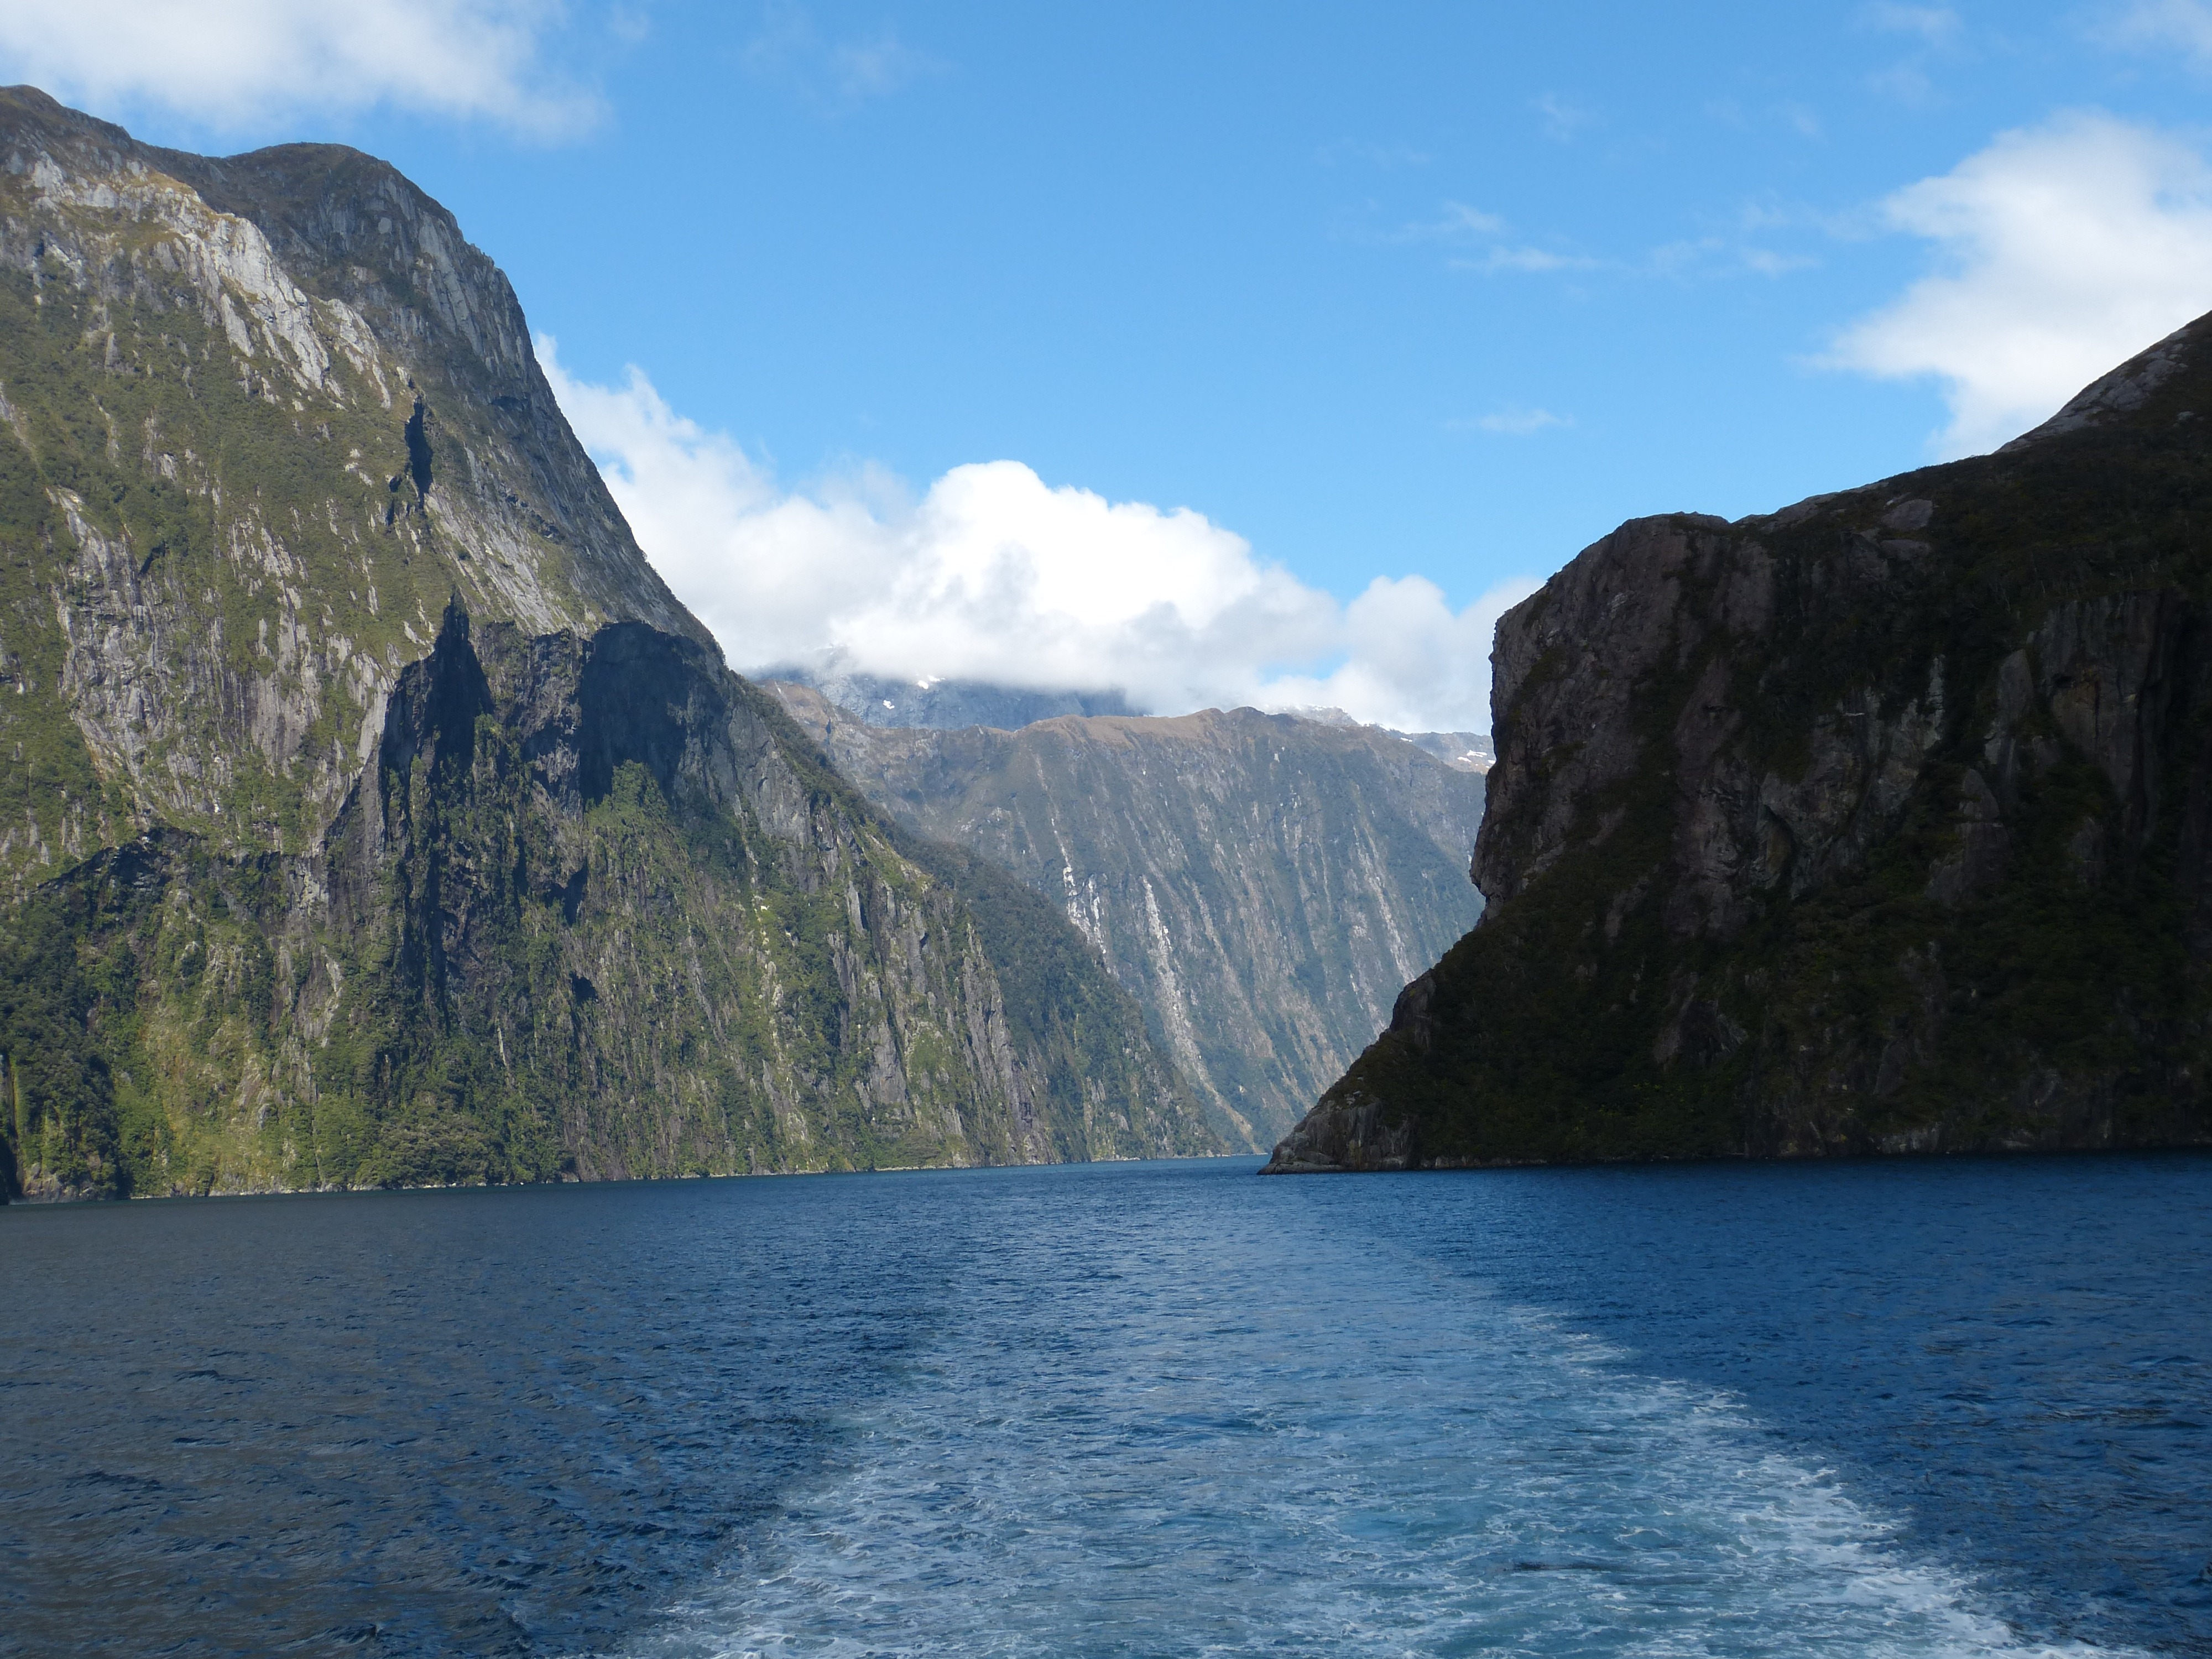
landscape, sea, water, nature, ocean, mountain, lake, mountain range, vehicle, glacier, bay, fjord, gorge, steep, terrain, clouds, mountains, new zealand, sound, milford, loch, waters, natural spectacle, landform, south island, geographical feature, mountainous landforms, glacial landform